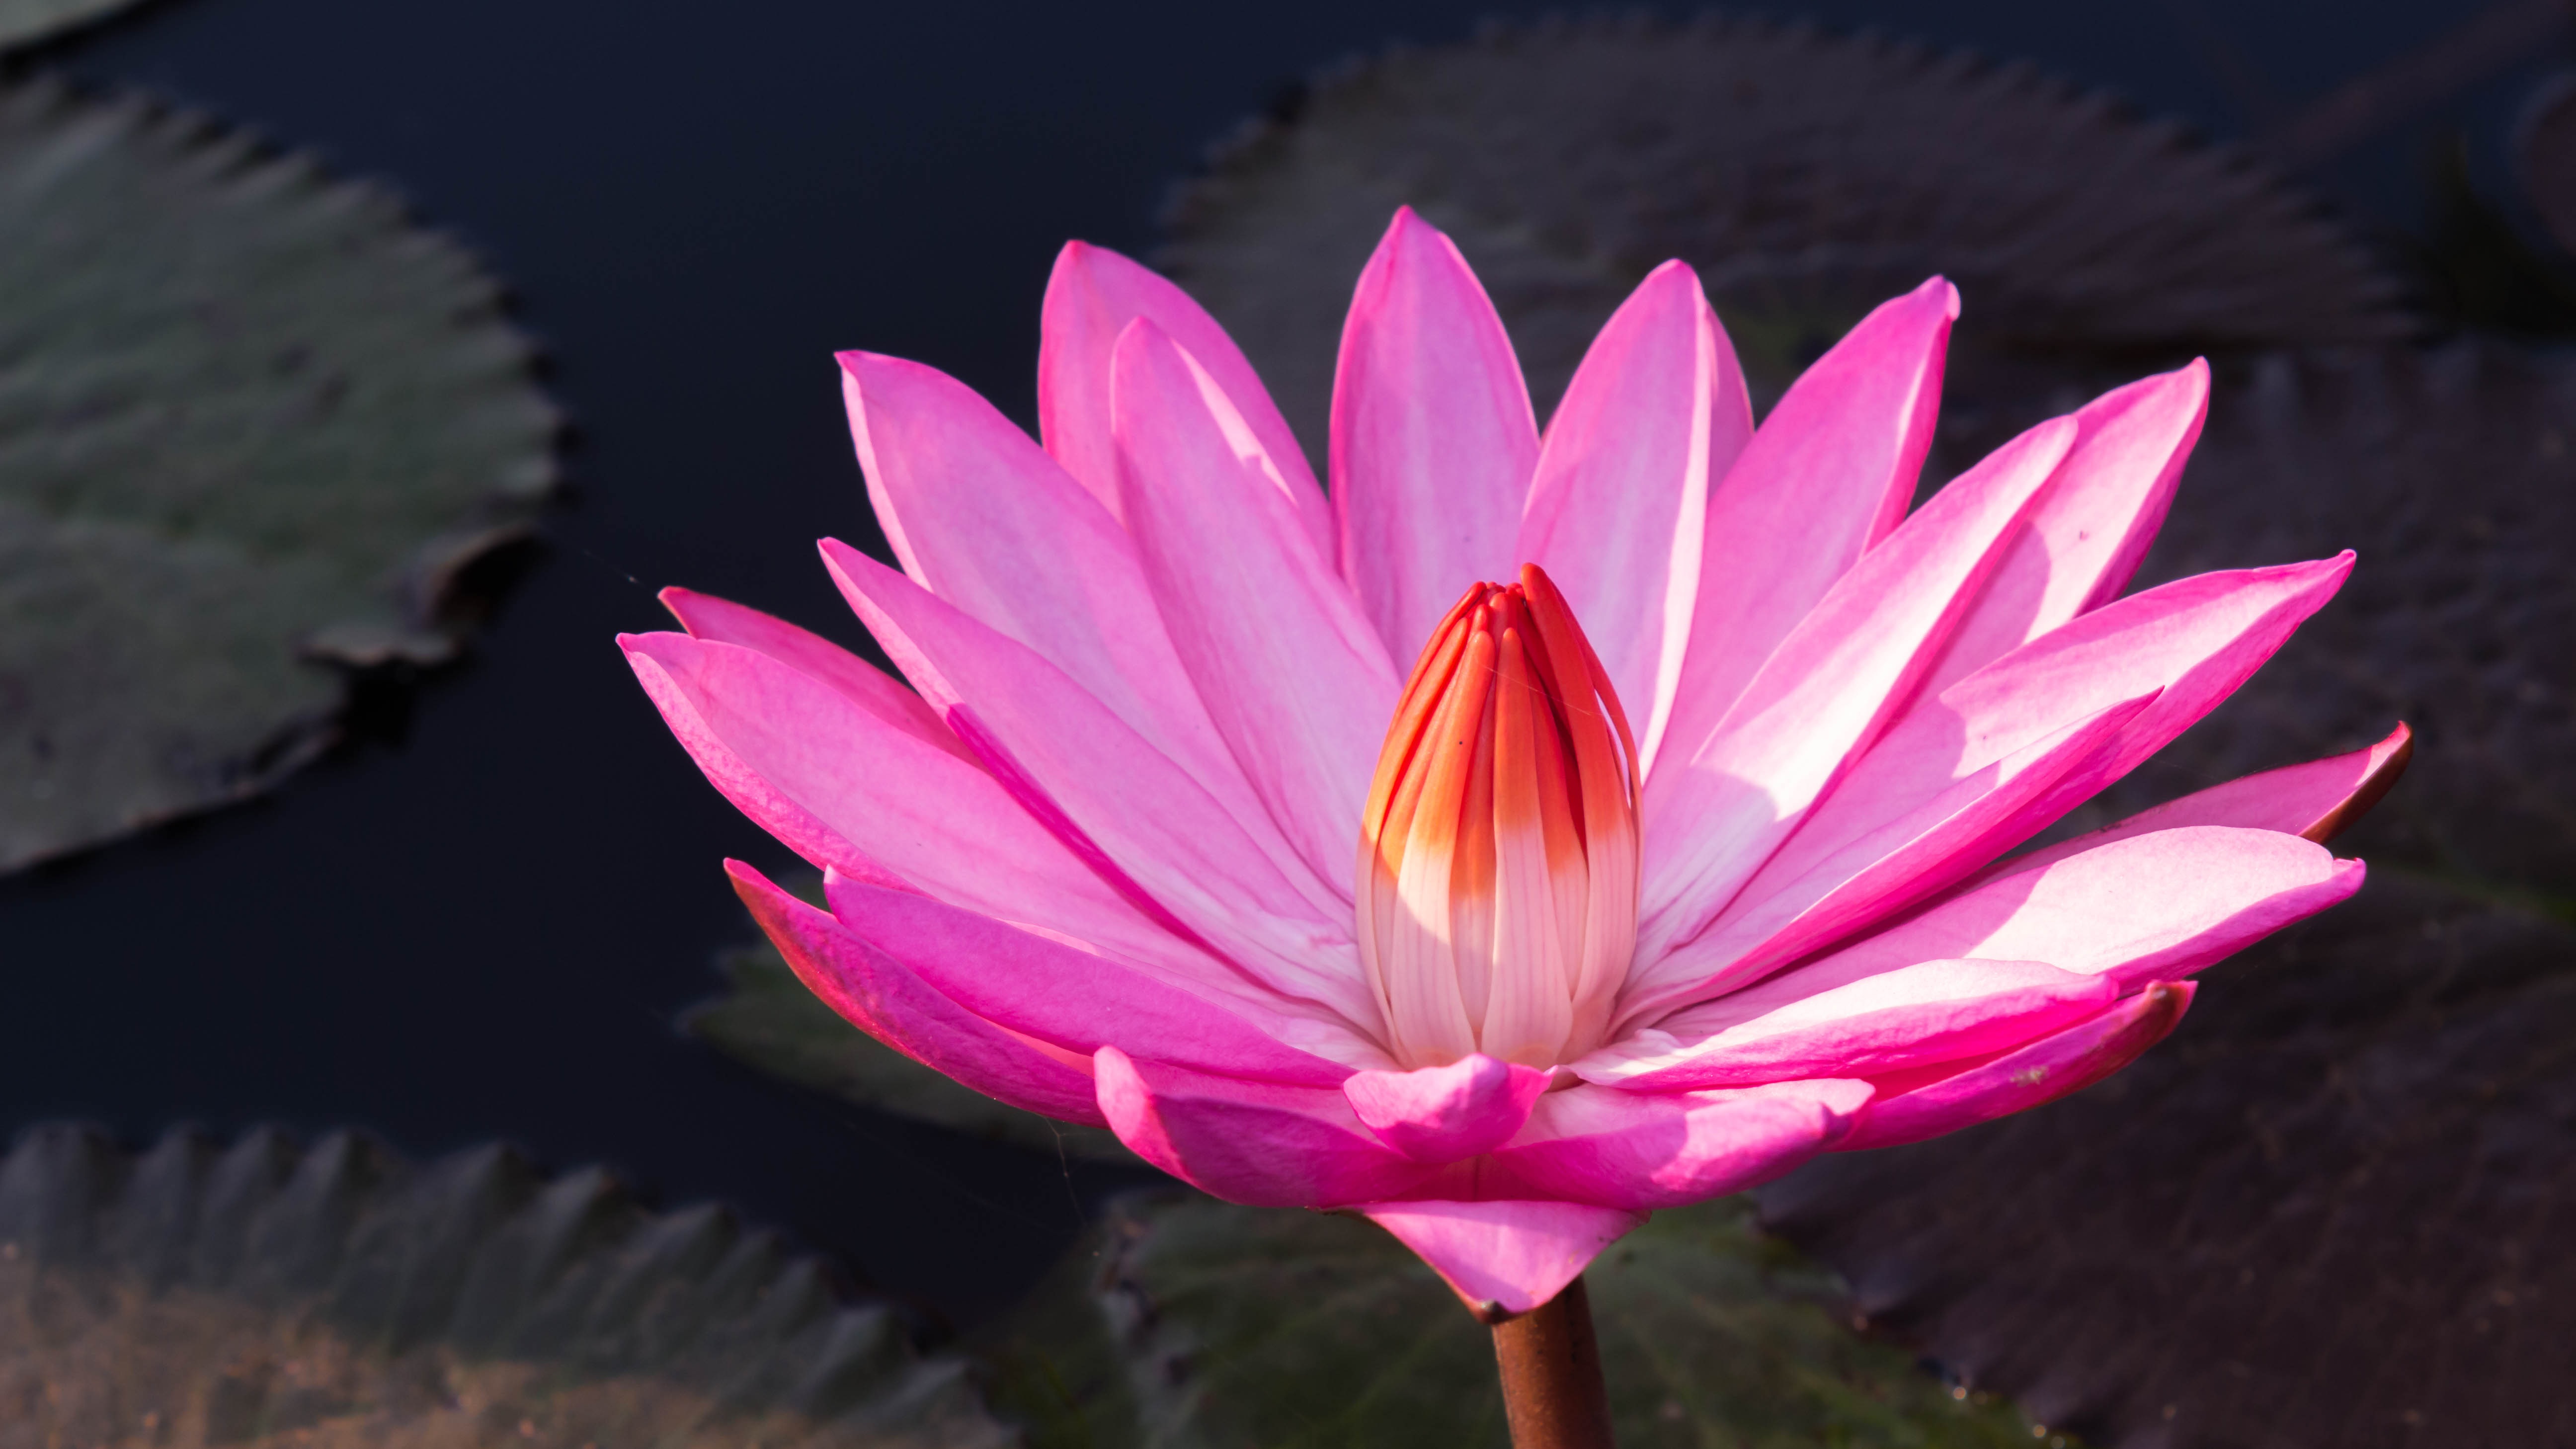
plant, photography, leaf, flower, petal, pond, red, botany, pink, sacred lotus, aquatic plant, flora, water lily, flowers, close up, lotus, macro photography, pink flowers, flowering plant, land plant, lotus family